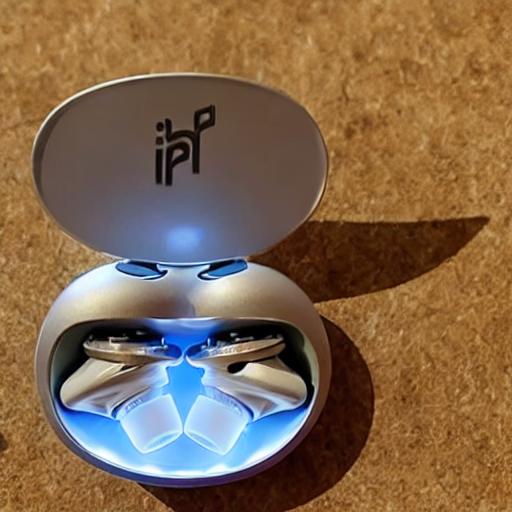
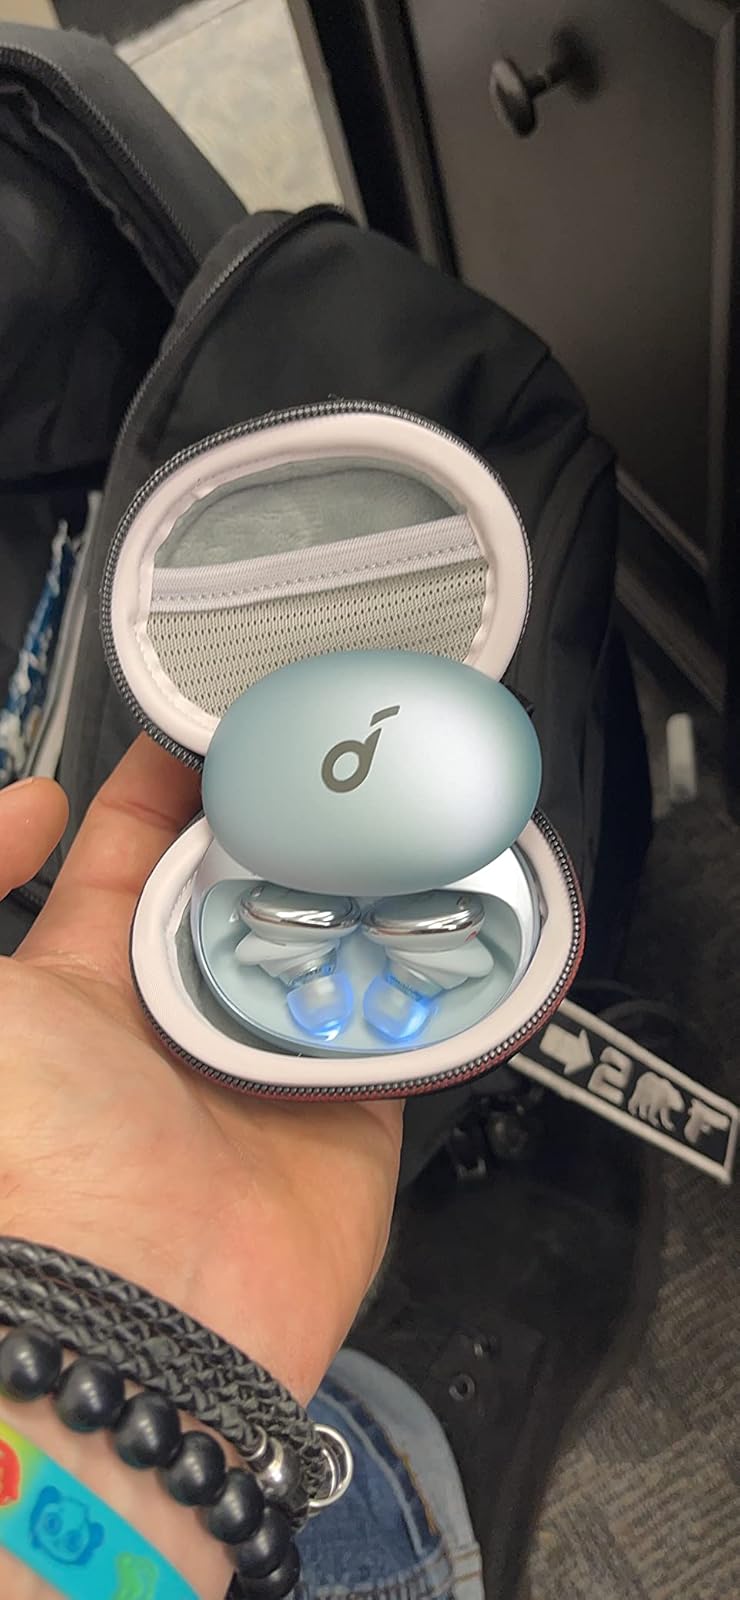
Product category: earbuds
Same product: no